Arboretum de Grignon

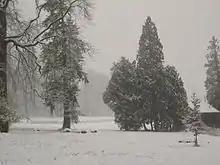
The arboretum under snow

The Arboretum de Grignon (0.8 hectares) is an arboretum located within the campus of the "Institut des sciences et industries du vivant et de l'environnement" (AgroParisTech) on Avenue Lucien Brétignières, Thiverval-Grignon, Yvelines, Île-de-France, France. It is closed to the public but may be visited by groups.